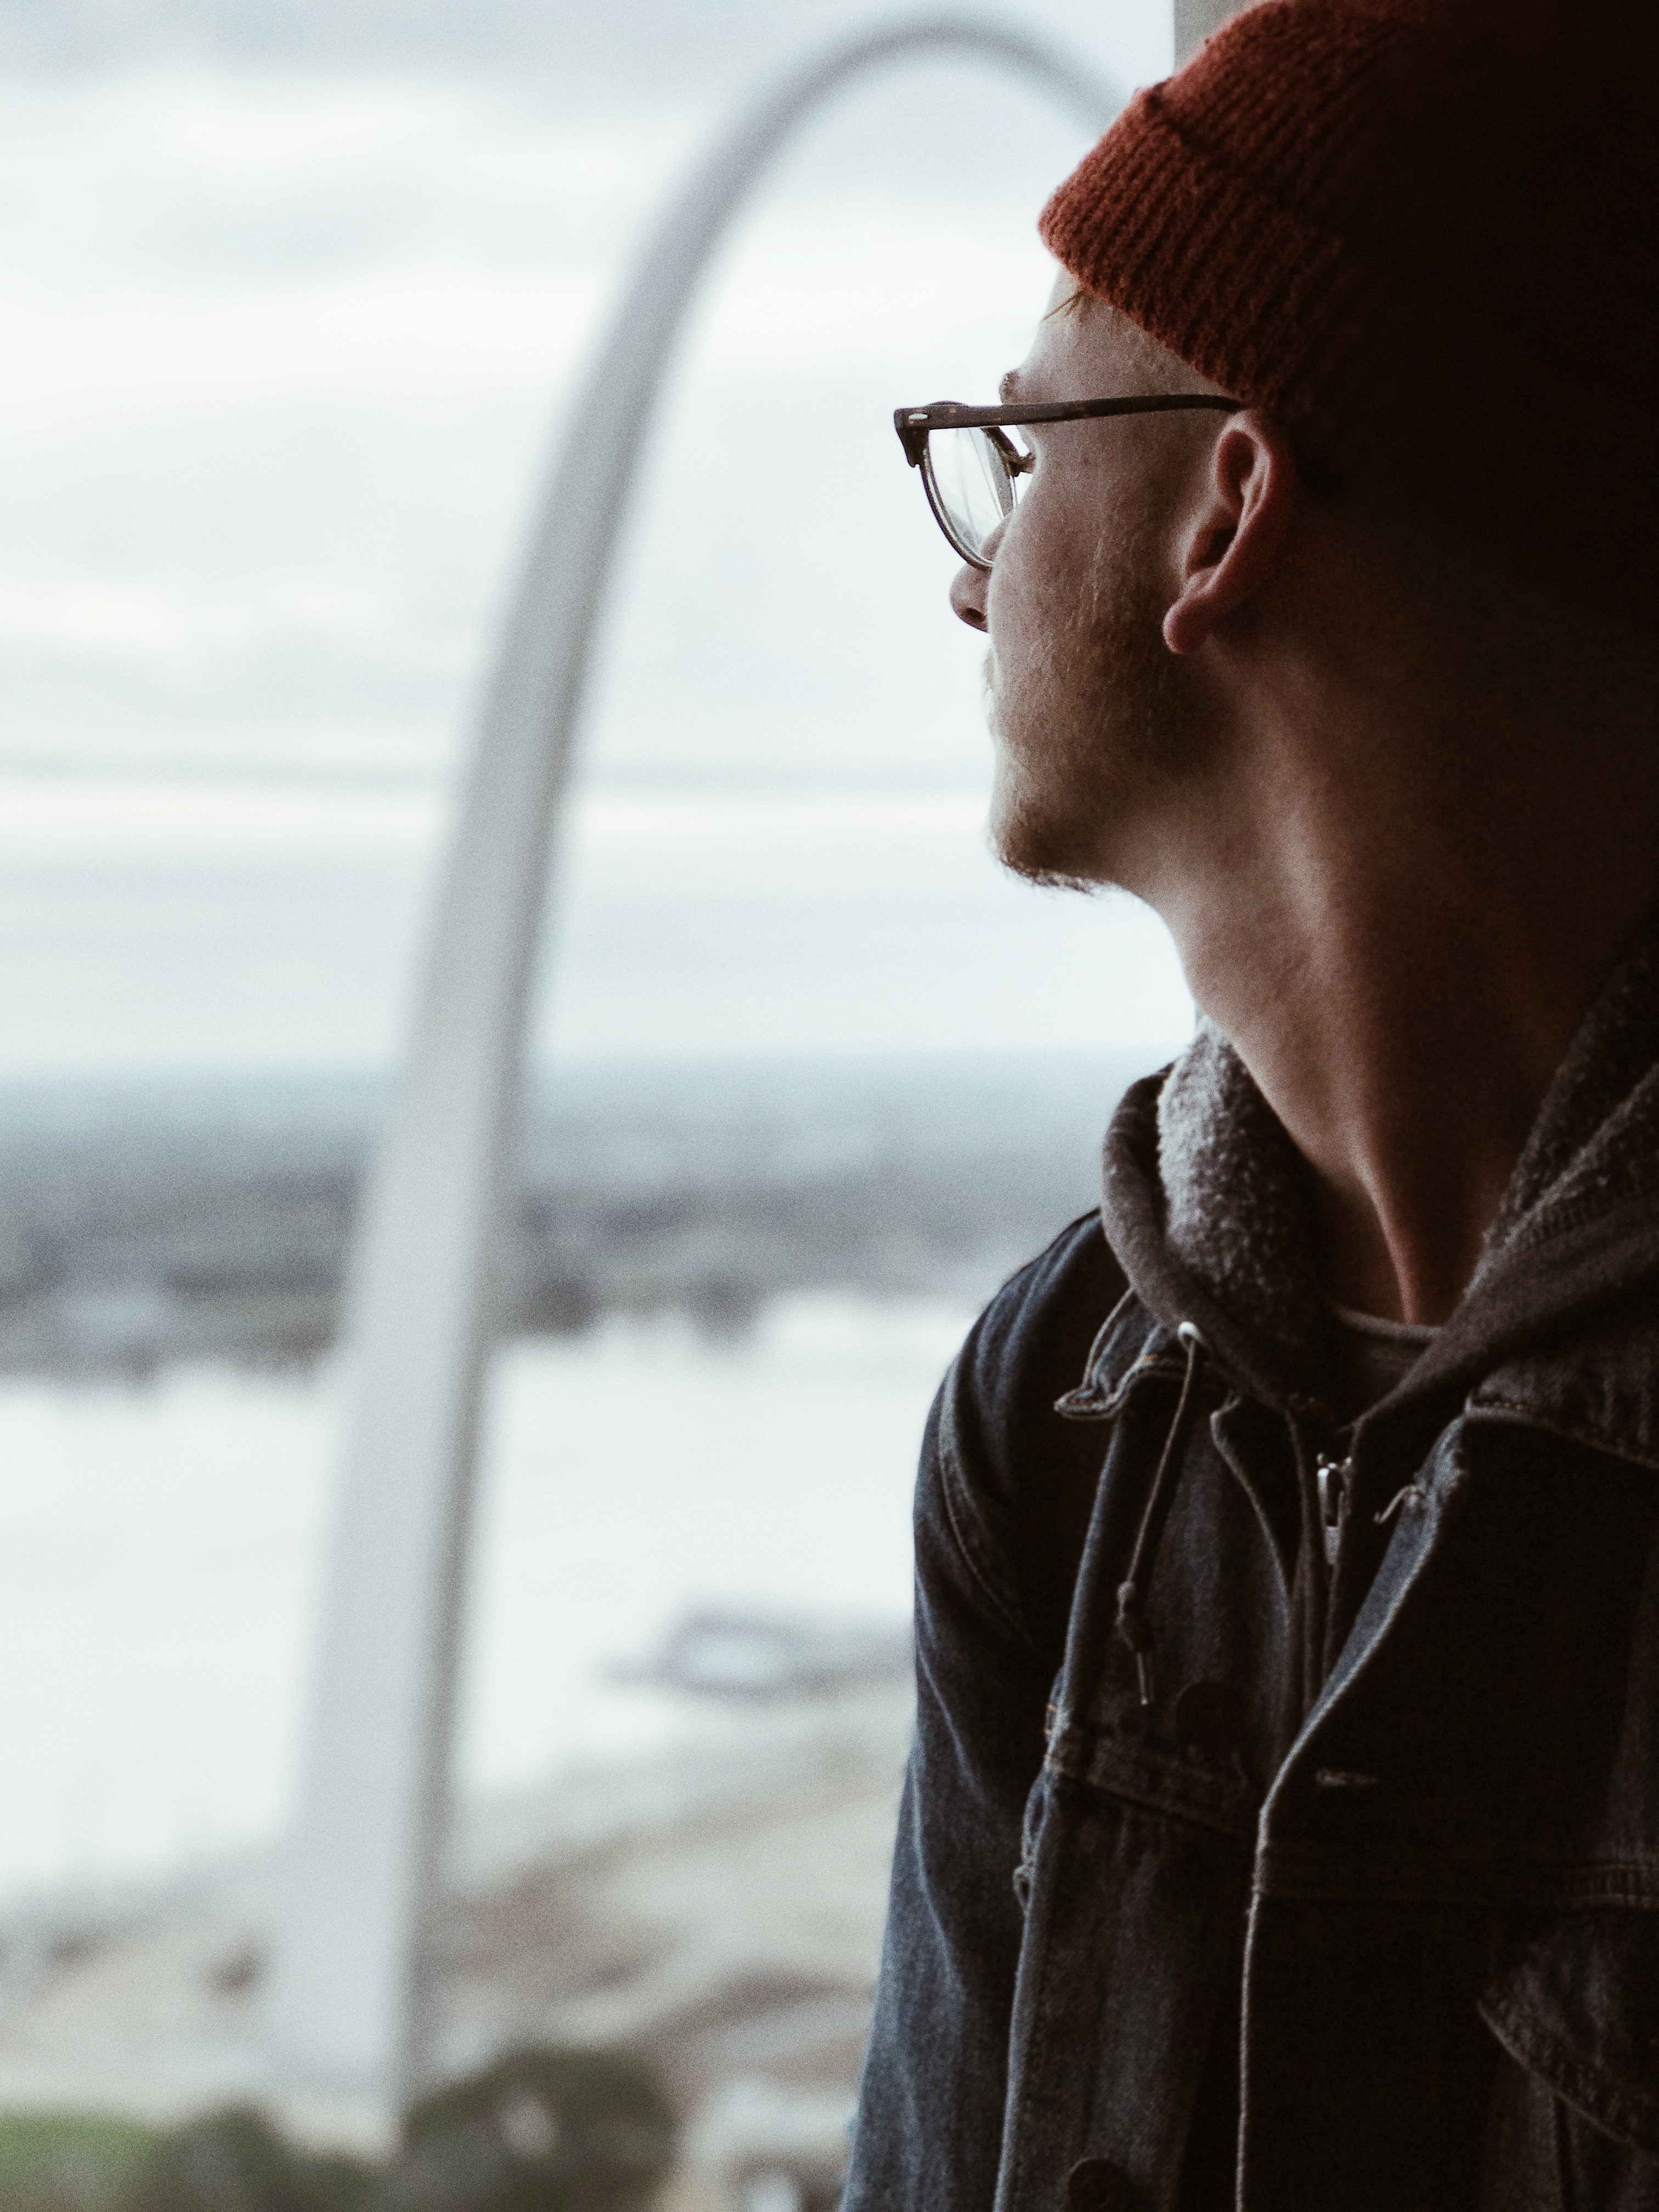
man, person, cold, winter, blur, travel, male, portrait, spring, color, fashion, black, jacket, season, side view, denim jacket, outdoors, focus, sunglasses, glasses, eyeglasses, photograph, beauty, bonnet, wear, adult, vision care